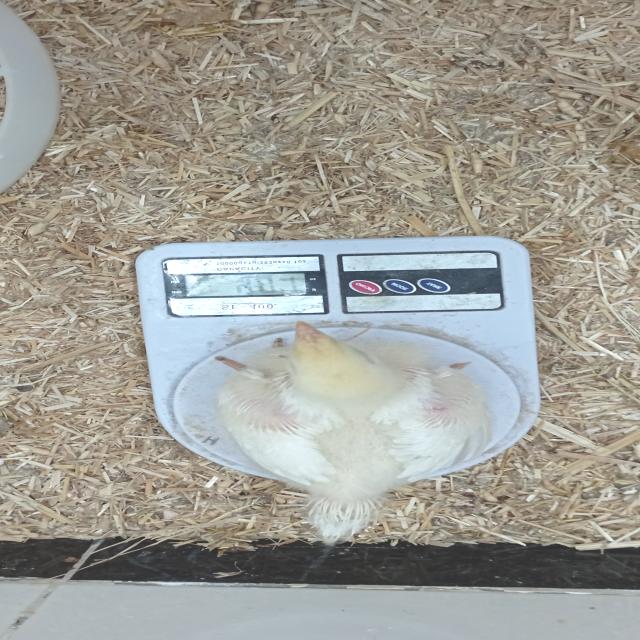
Weight: 403 g